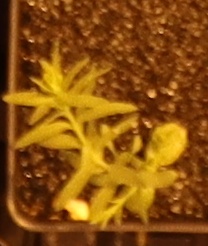
Label: Flax